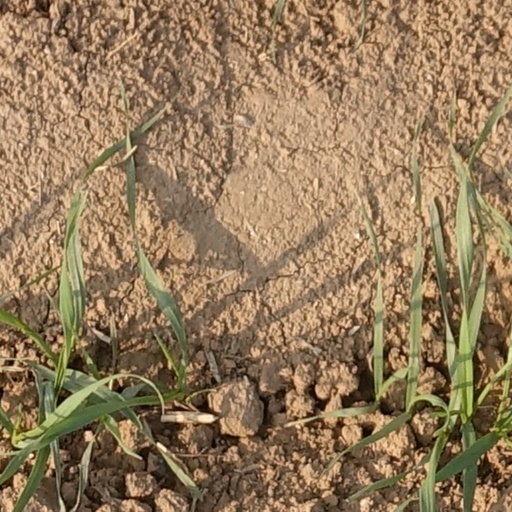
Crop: wheat